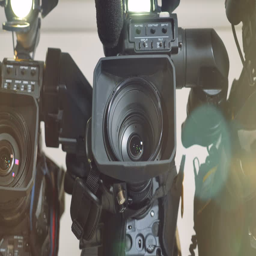
a zooming out shot on cameras in detail